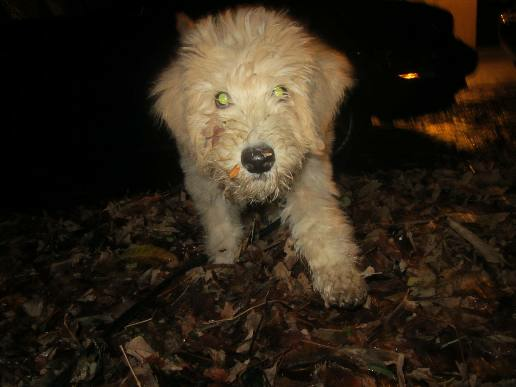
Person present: No